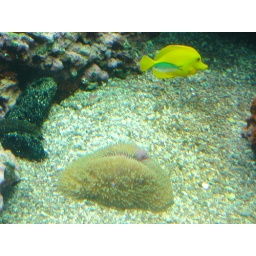
Words cannot describe how beautiful the underwater world is presented here in clear huge glass aquariums